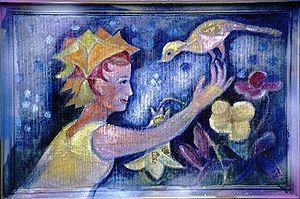
Jeu matinal, peinture à l'huile sur collage, 87x57
Margret Hofheinz-Döring est une peintre allemande et artiste graphique.